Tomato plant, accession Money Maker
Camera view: vertical (180 deg); turntable rotation: 180 degrees
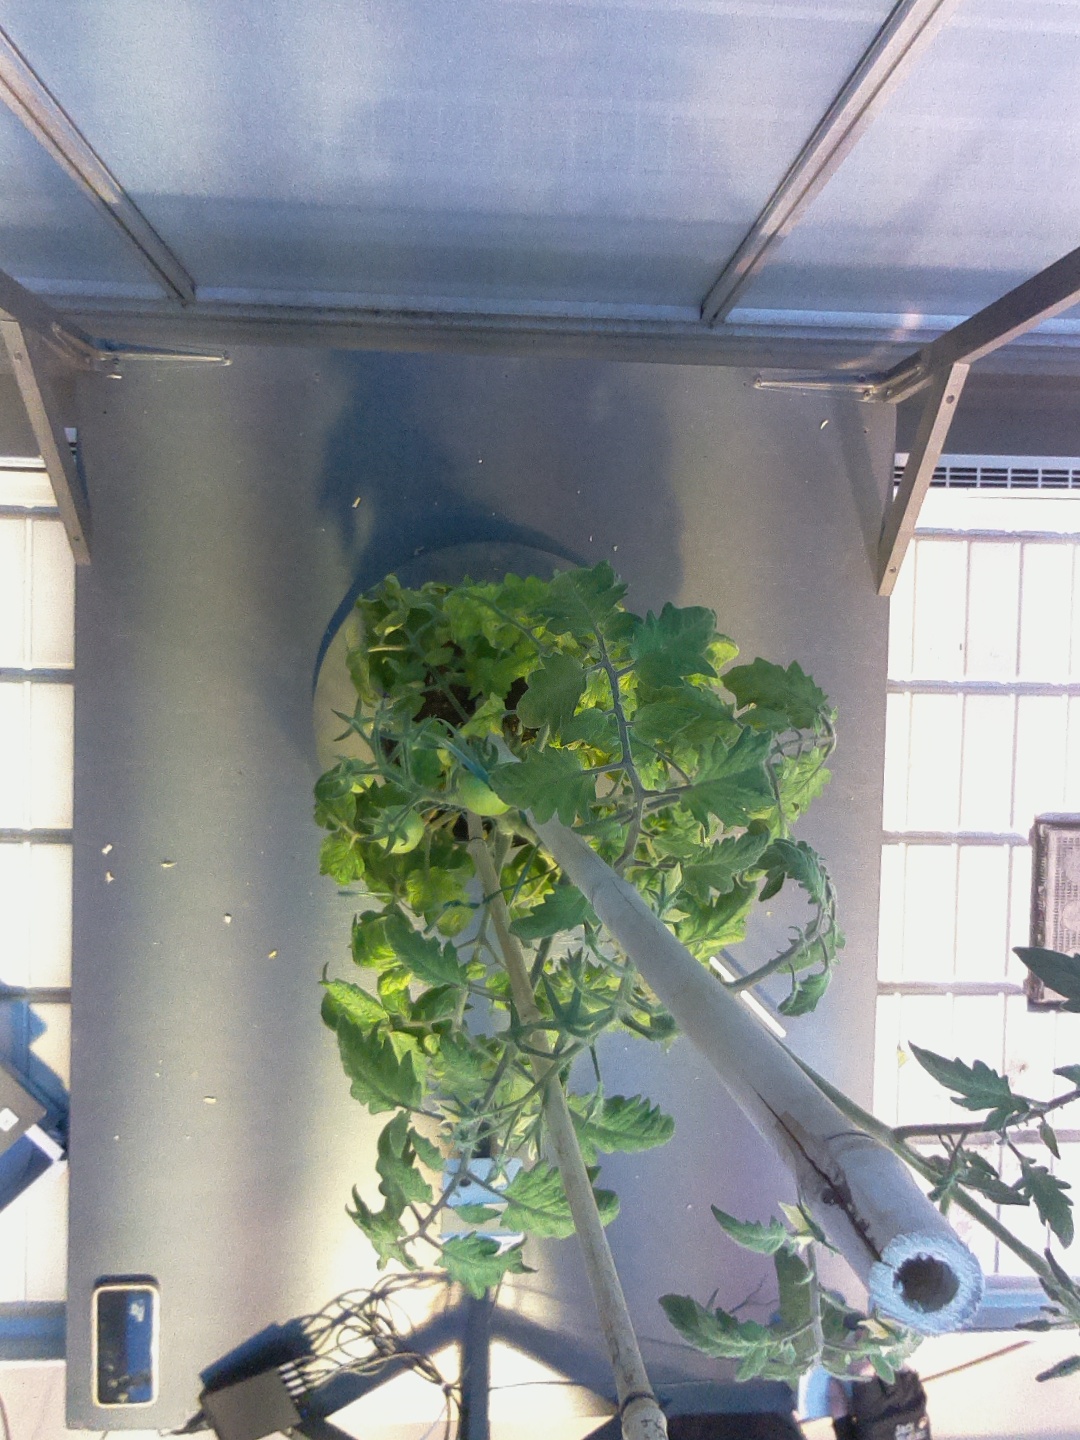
BBCH growth stage 73: 30%-40% of final fruit size